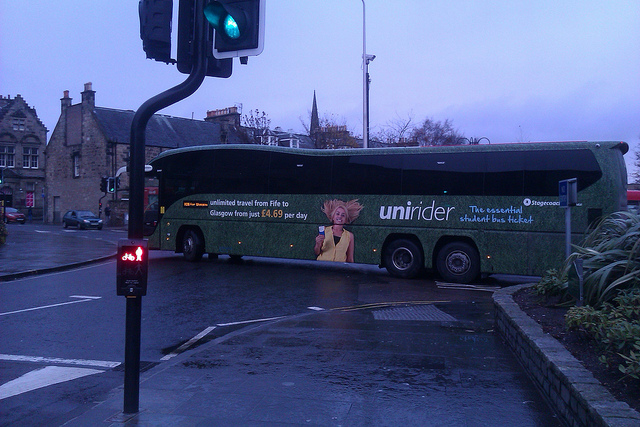
a large public transit bus on a city street

a tour bus driving through an empty intersection

A passenger bus is at a traffic circle with buildings behind it and a traffic light in front.

A BUS PARKED AT A STREET IN THE EVENING.

A bus turning at an intersection and it's raining.